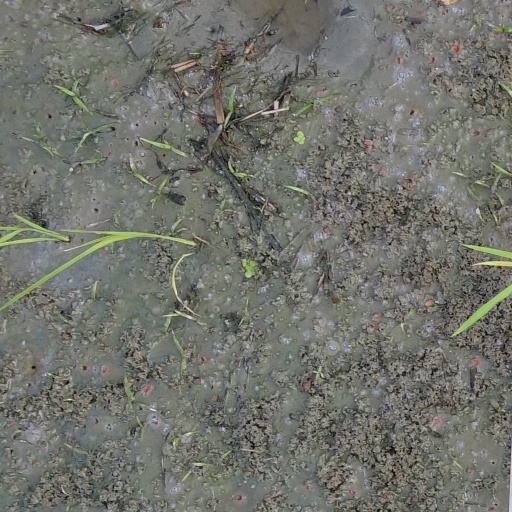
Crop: rice